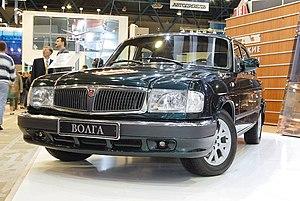
La GAZ Volga était une grande berline fabriquée par le constructeur russe GAZ. Le premier modèle est sorti en 1955, en remplacement de la vieillissante GAZ Pobieda.